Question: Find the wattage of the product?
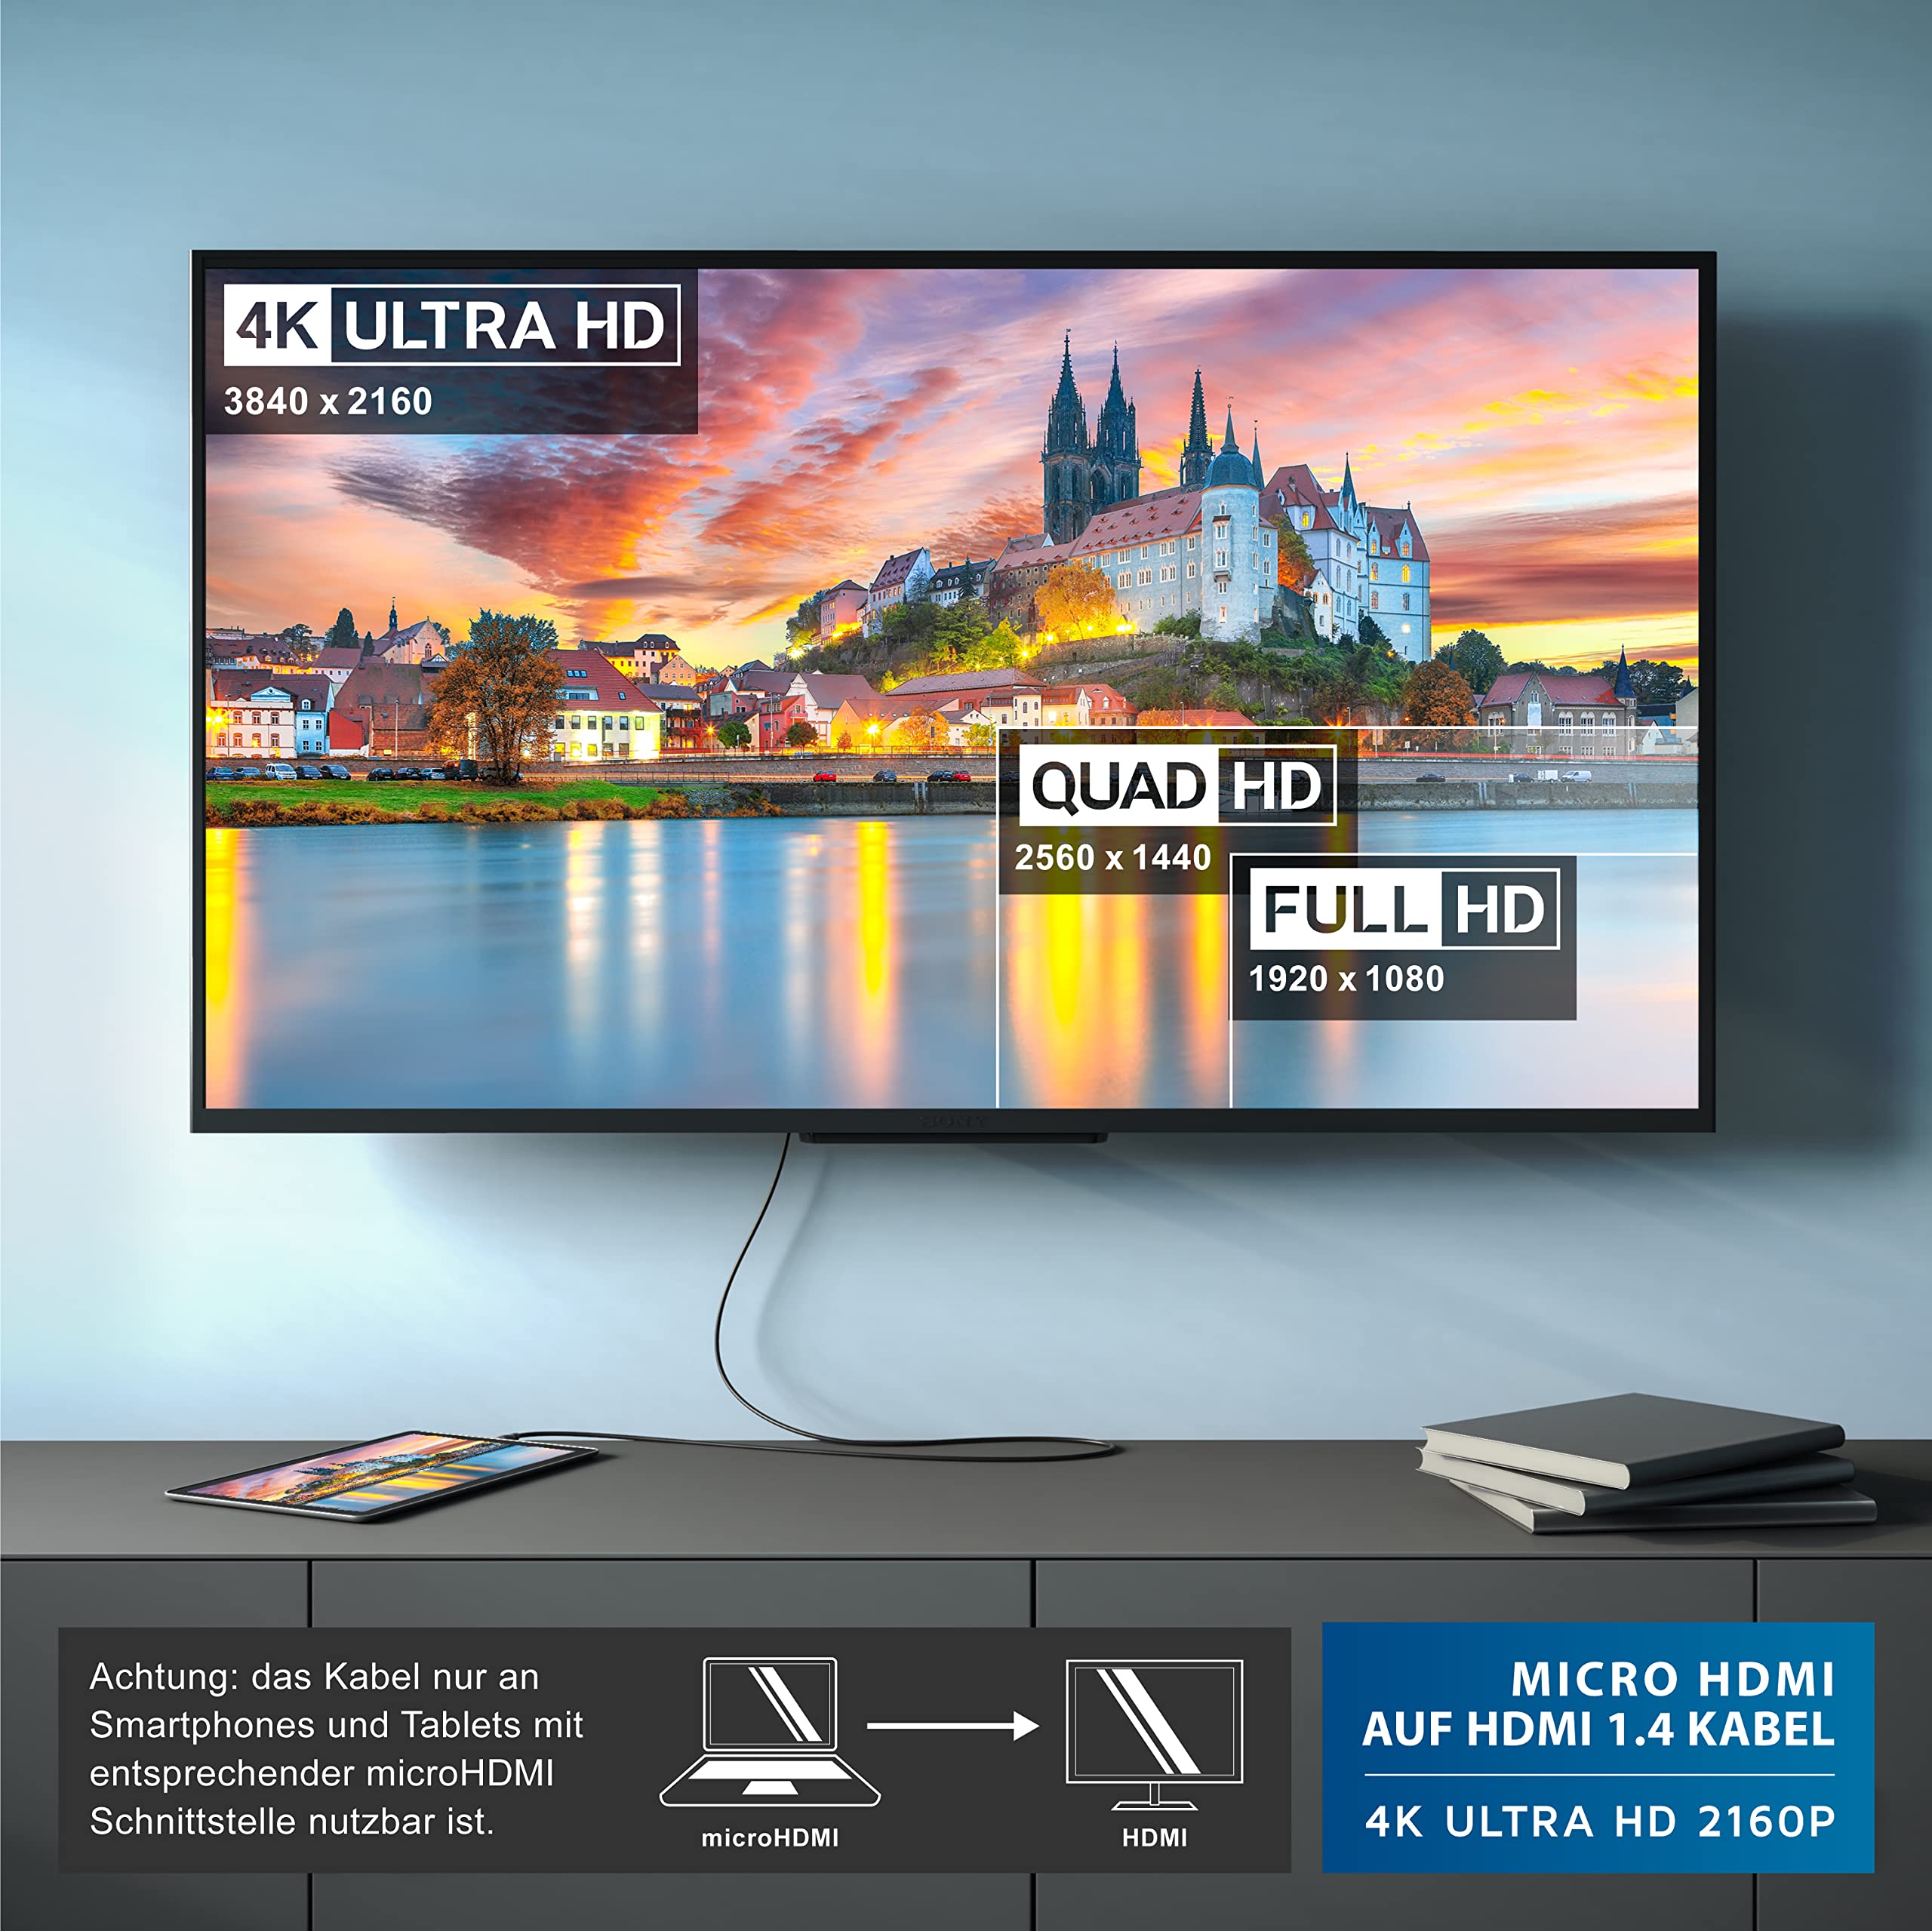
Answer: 2160.0 horsepower